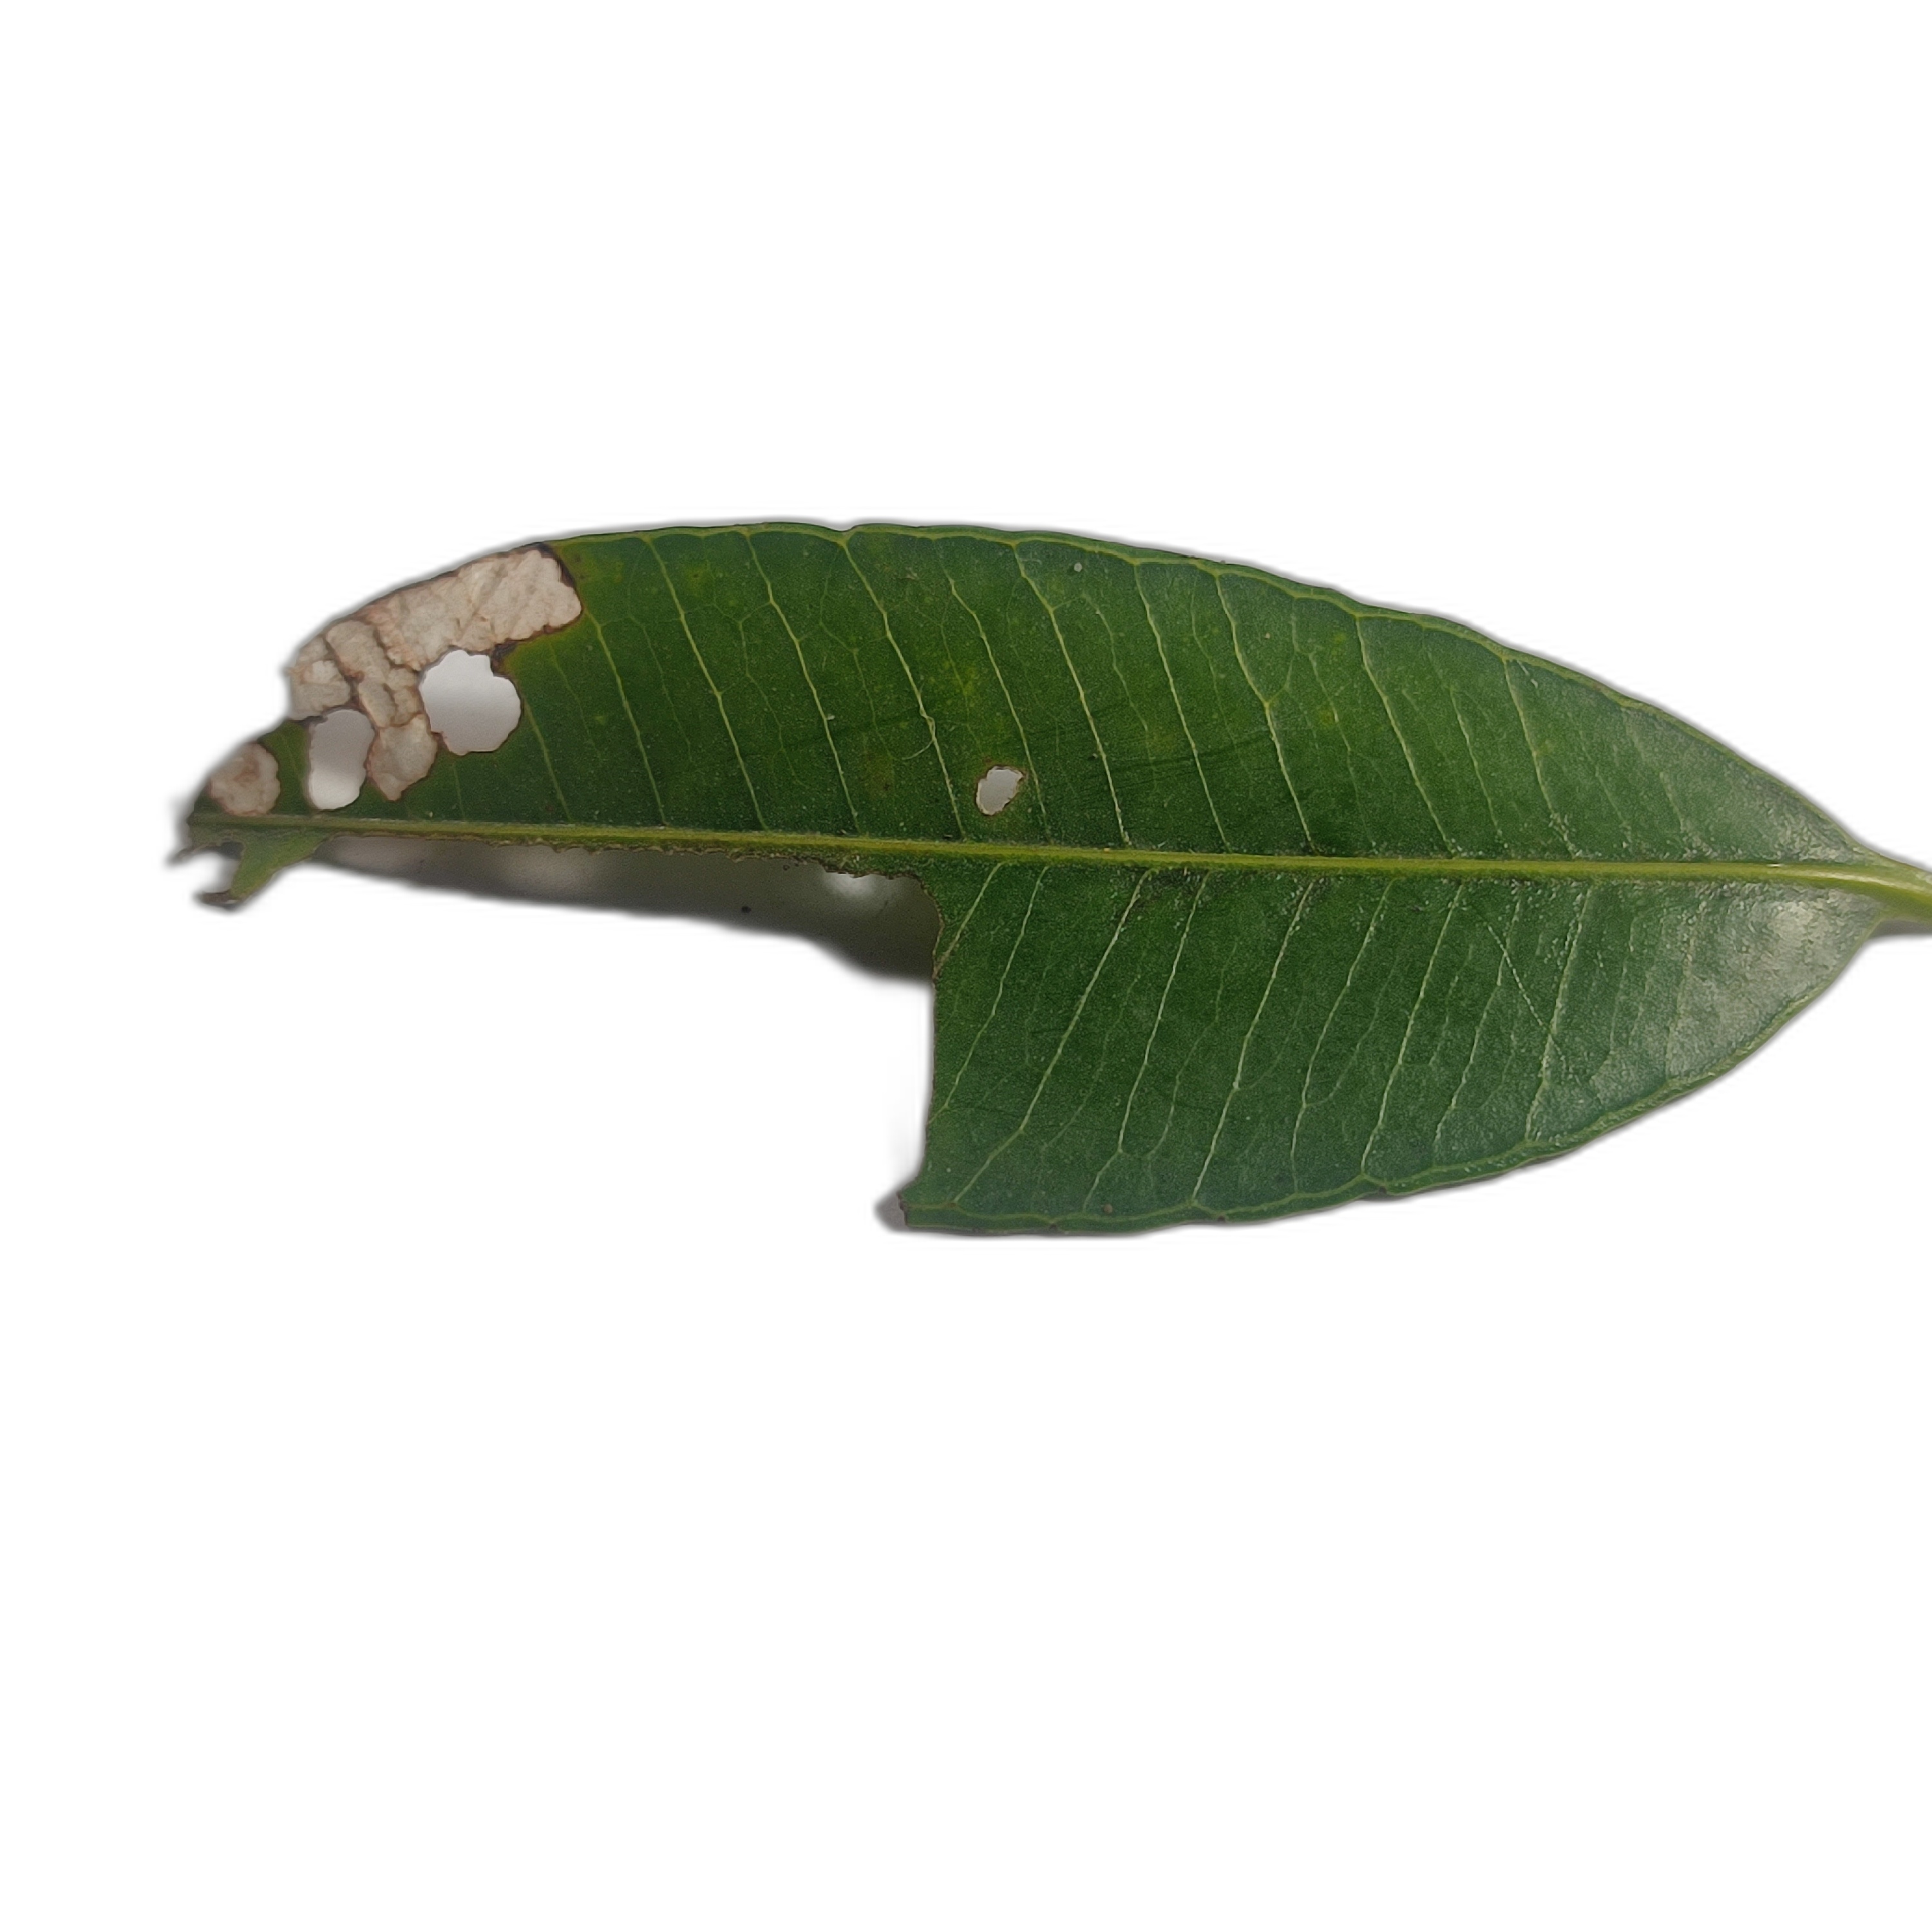
Label: not_healthy